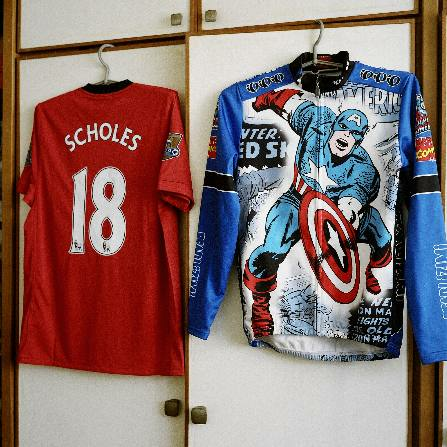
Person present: No